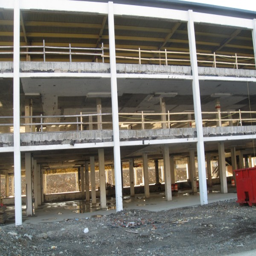
the steel to the office building will remain standing .